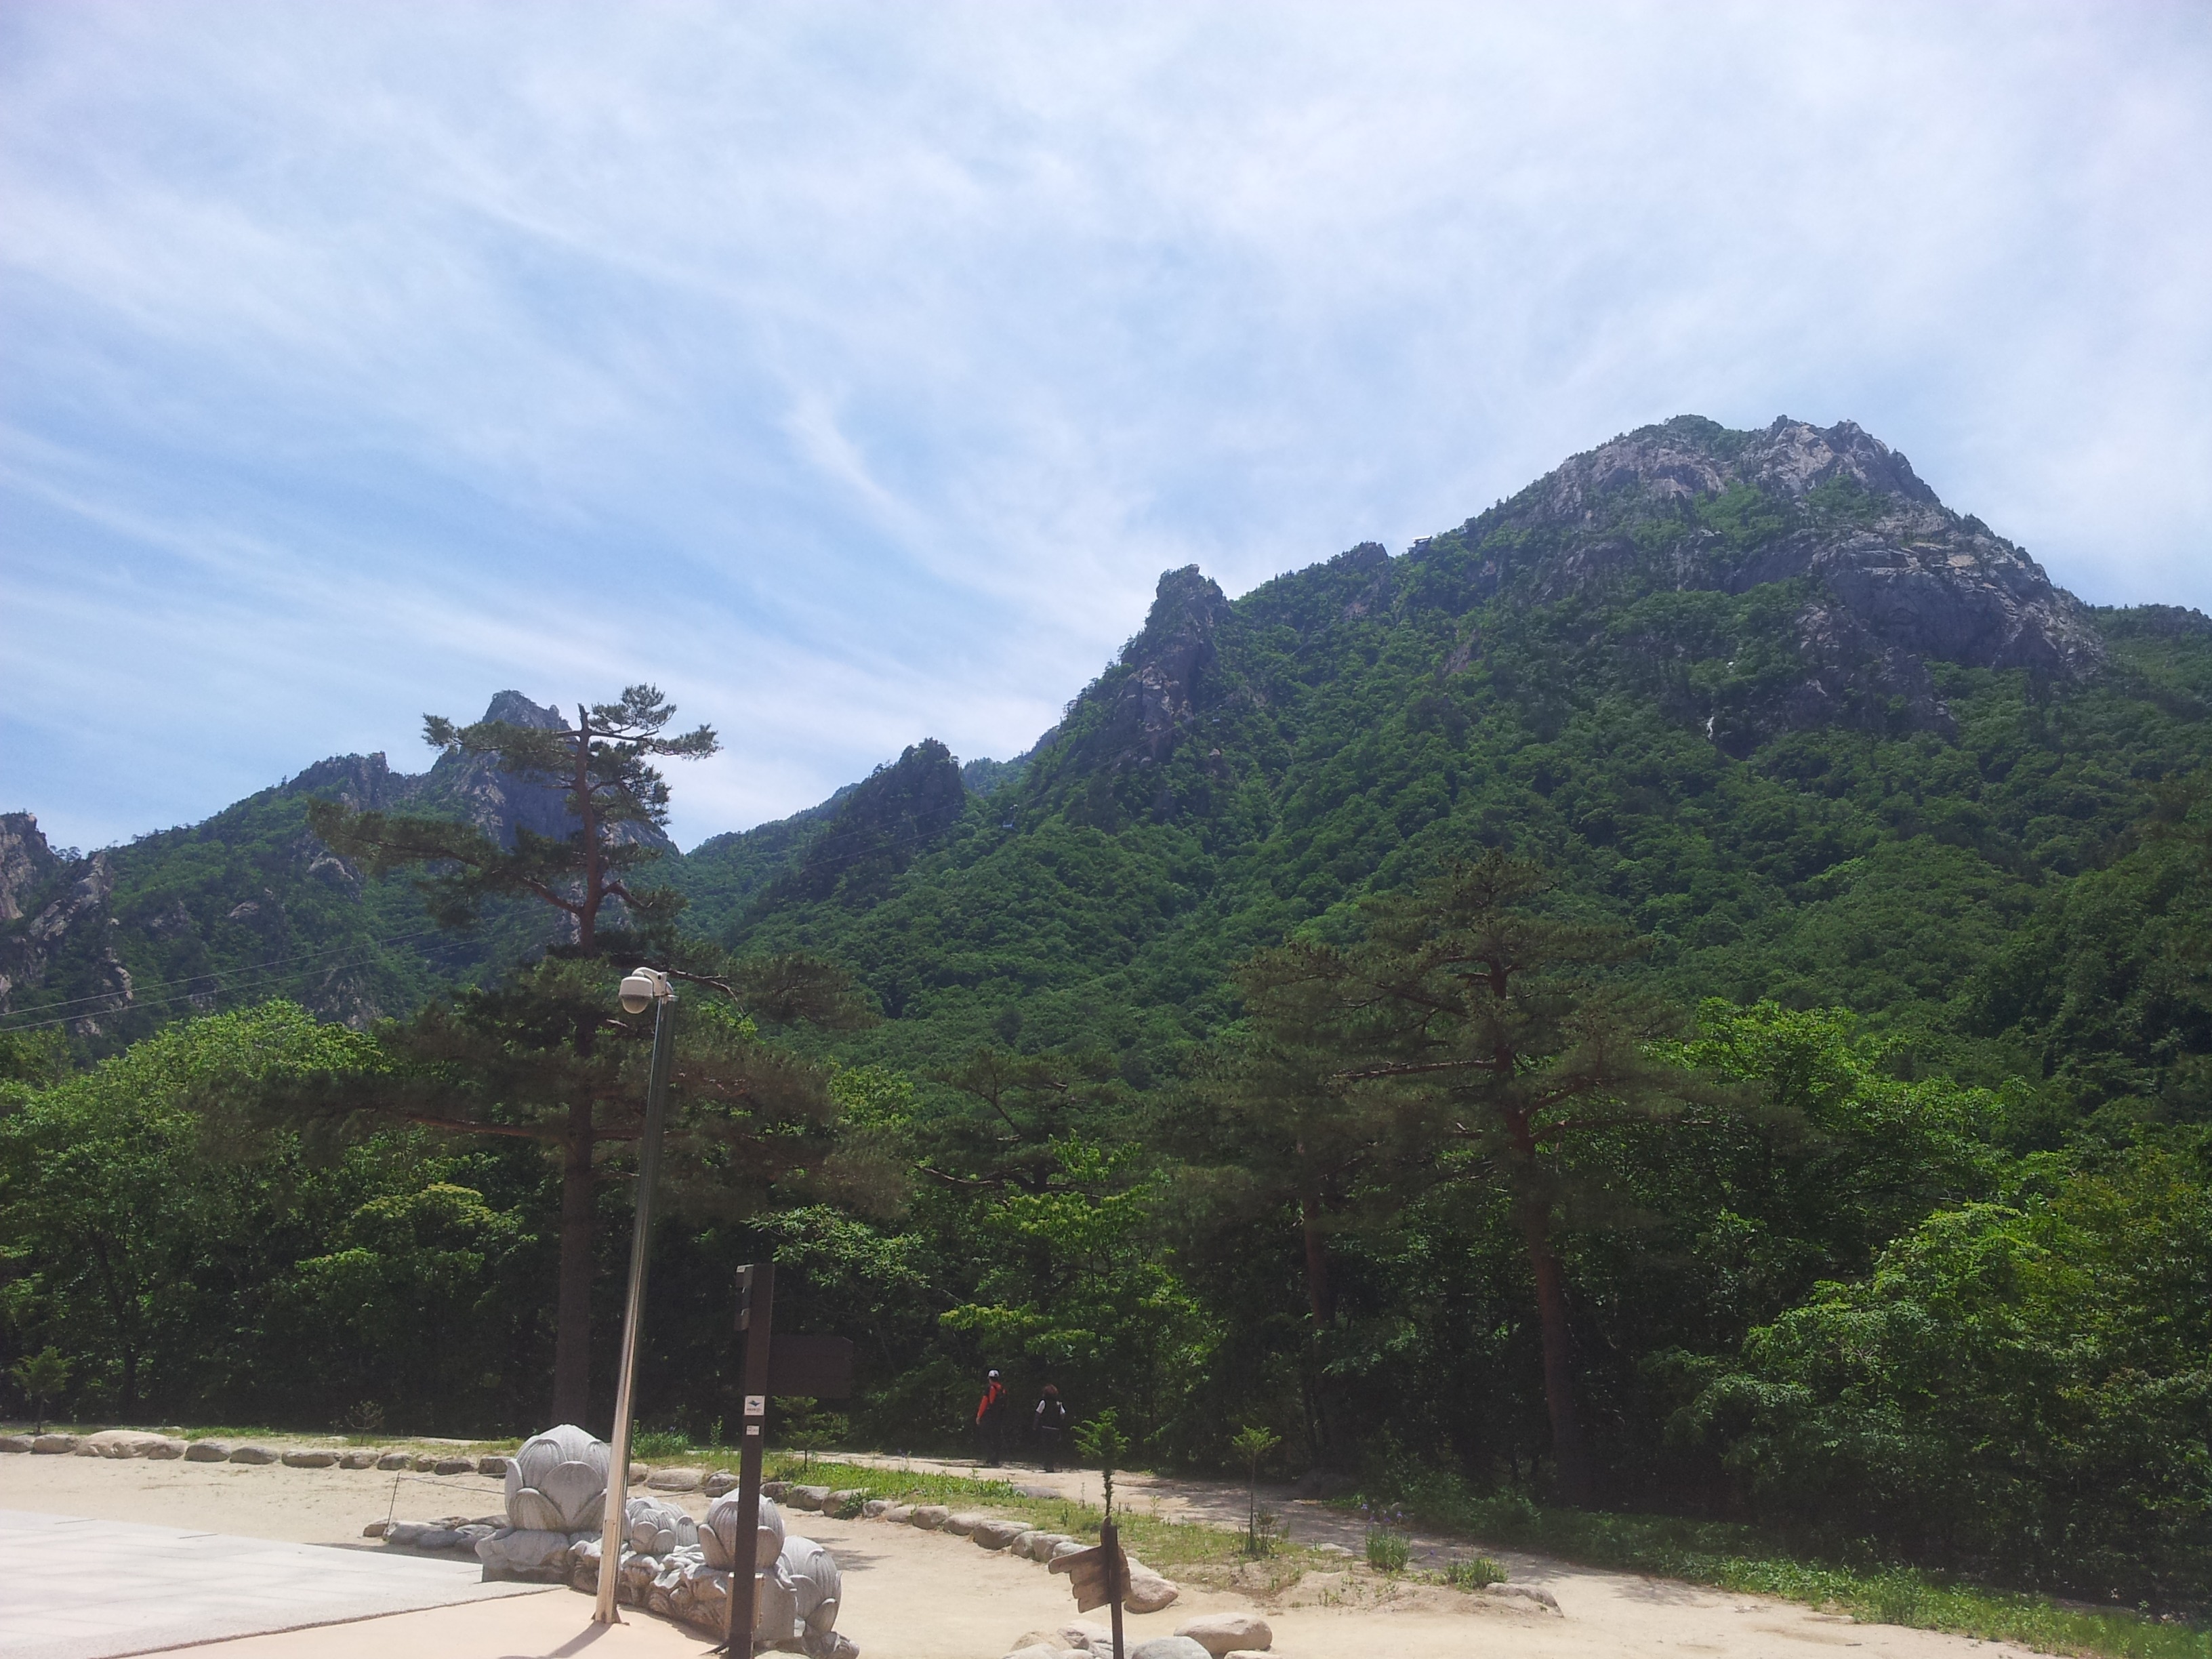
landscape, tree, mountain, hill, valley, mountain range, vacation, ash, ridge, road trip, oak, landform, the cable car, sokcho, geographical feature, mountainous landforms, ulsan rock, the local administration of mastery, agricultural cooperatives training center, pinus koraiensis